Pete Sampras

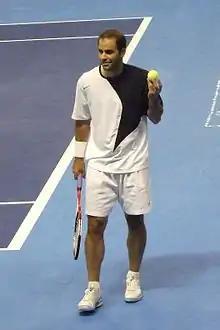
Sampras at Champions Cup Boston, in 2007

On April 6, 2006, Sampras resurfaced and played his first exhibition match in River Oaks, Houston, Texas, against 23-year-old Robby Ginepri. Ginepri won the match in two sets. Sampras later announced that he would be playing in World Team Tennis events.